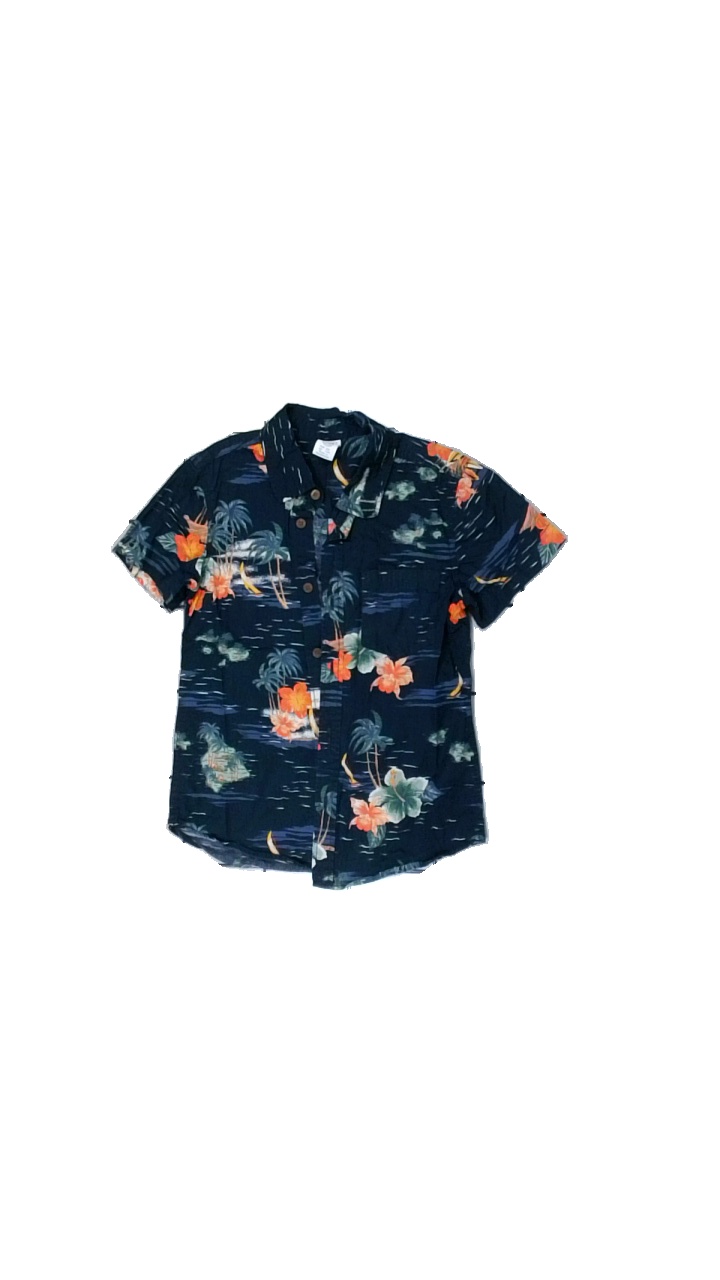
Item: Shirt (Children)
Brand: Lindex
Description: blommig  kortärmad skjorta
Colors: Blue, Green, Orange, Multicolor
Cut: Regular
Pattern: Floral print
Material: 100% cotton
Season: All
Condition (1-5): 5
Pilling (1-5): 5
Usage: Reuse
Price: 50-100